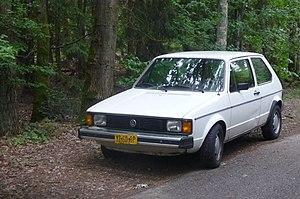
La Volkswagen Golf I est une automobile de la marque allemande Volkswagen, et est la première version de la série Golf.